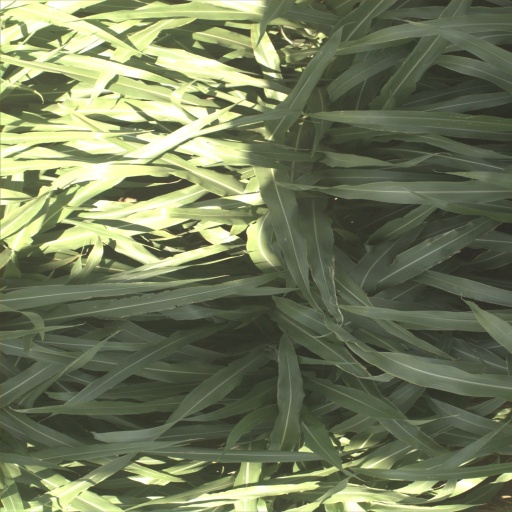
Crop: sorghum